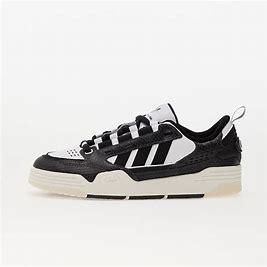
Brand: Adidas
Model: ADI2000